Israel–Philippines relations

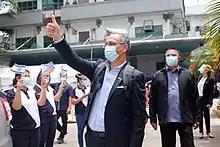
Israeli Infectious Diseases and COVID-19 specialist, Dr. Guy Choshen at the Rizal Medical Center in Pasig City.

In 2007, Sister Grace Galindez-Gupana, a Filipino businesswoman and supporter of Israel, financed the installation of a giant Israeli flag to honor 50 years of friendly relations between Israel and the Philippines.